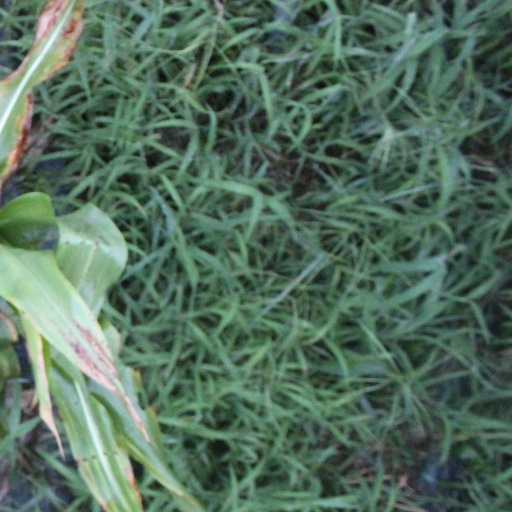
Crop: sorghum